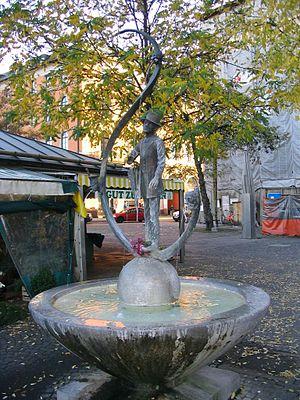
Le Viktualienmarkt est un marché alimentaire journalier et une place au centre de Munich, en Allemagne.